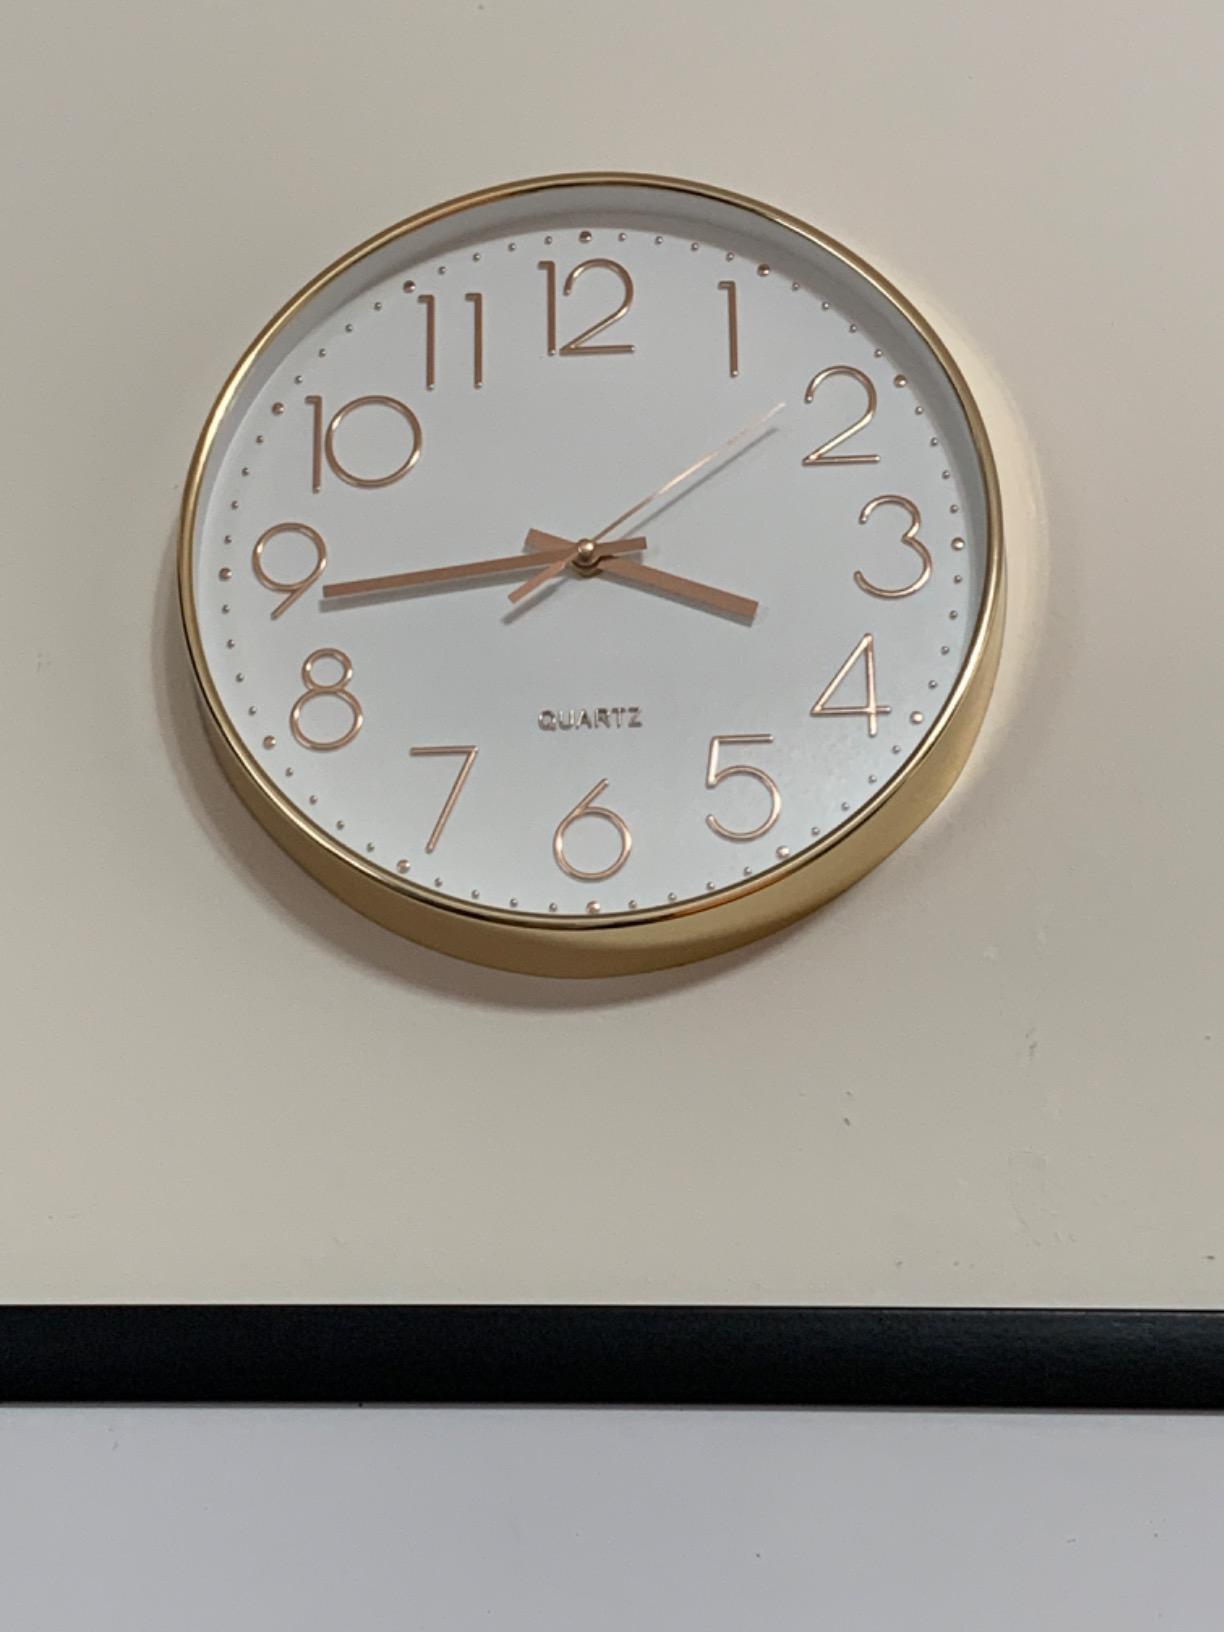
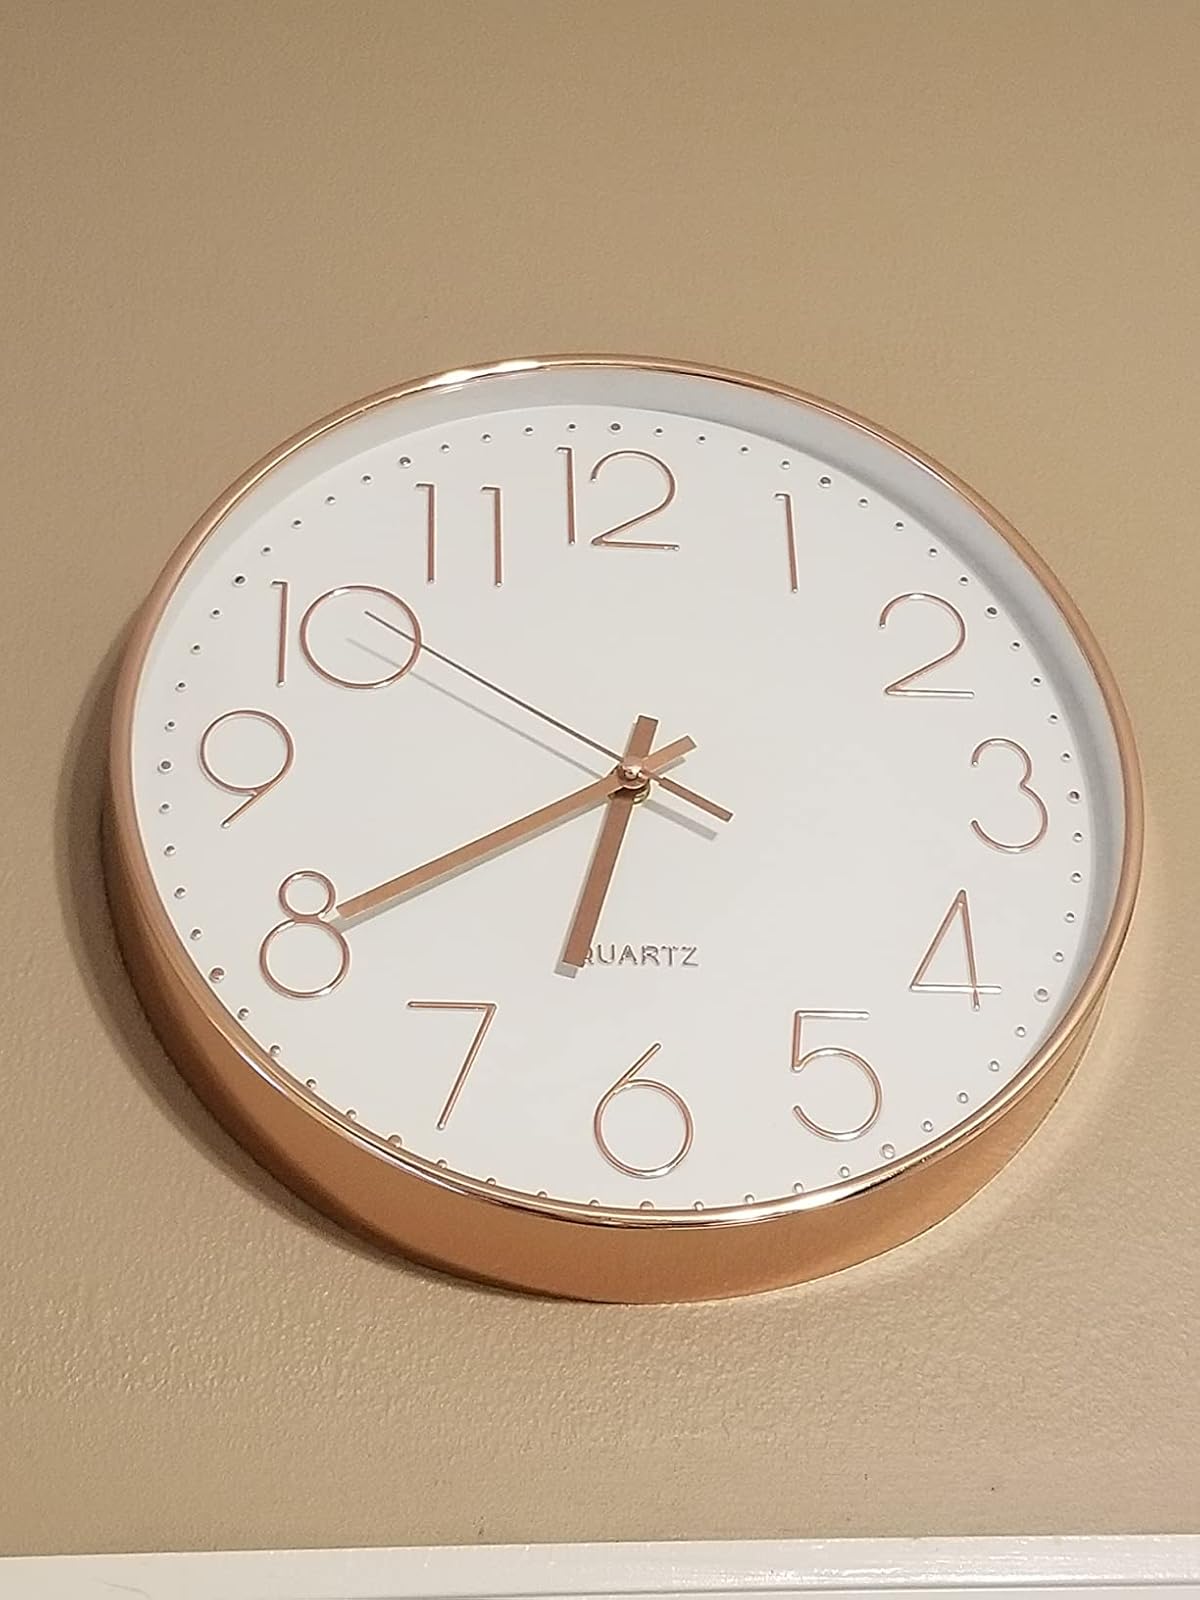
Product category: clock
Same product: yes